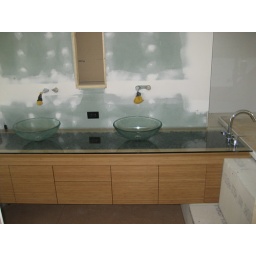
The sinks are in place - and so is the bath faucet